George Soros

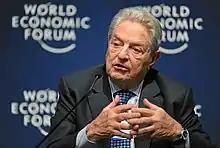
Soros during a session on redesigning the international monetary system at the World Economic Forum Annual Meeting 2011

Soros had been building a huge short position in pounds sterling for months leading up to the Black Wednesday of September 1992. Soros had recognized the unfavorable position of the United Kingdom in the European Exchange Rate Mechanism. For Soros, the rate at which the United Kingdom was brought into the European Exchange Rate Mechanism was too high, their inflation was also much too high (triple the German rate), and British interest rates were hurting their asset prices.